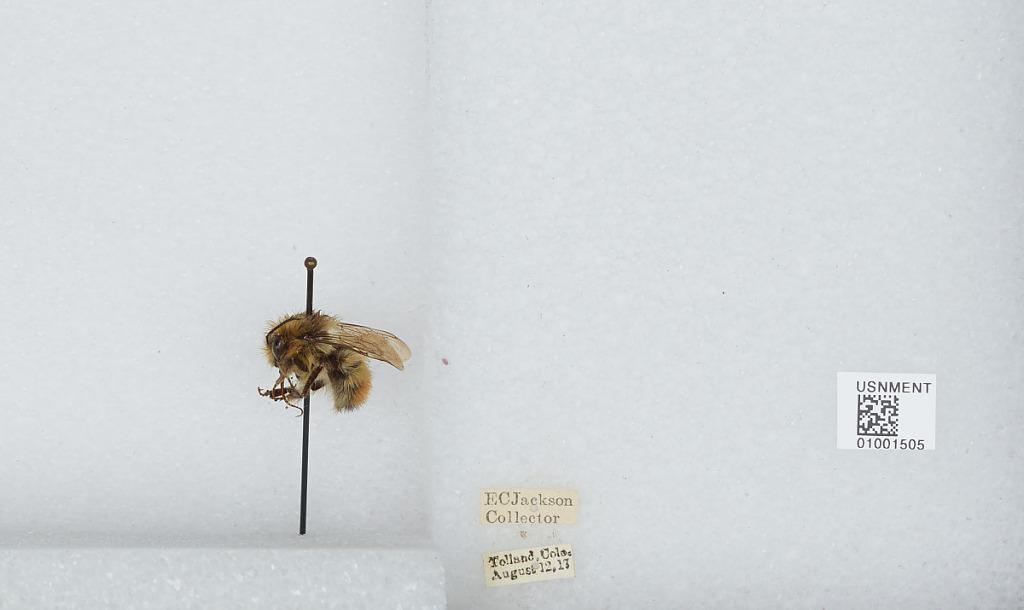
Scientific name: Bombus (Pyrobombus) centralis Cresson
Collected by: E. Jackson
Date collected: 1917-8-12
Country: United States
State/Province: Colorado
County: Gilpin
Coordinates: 39.86, -105.52